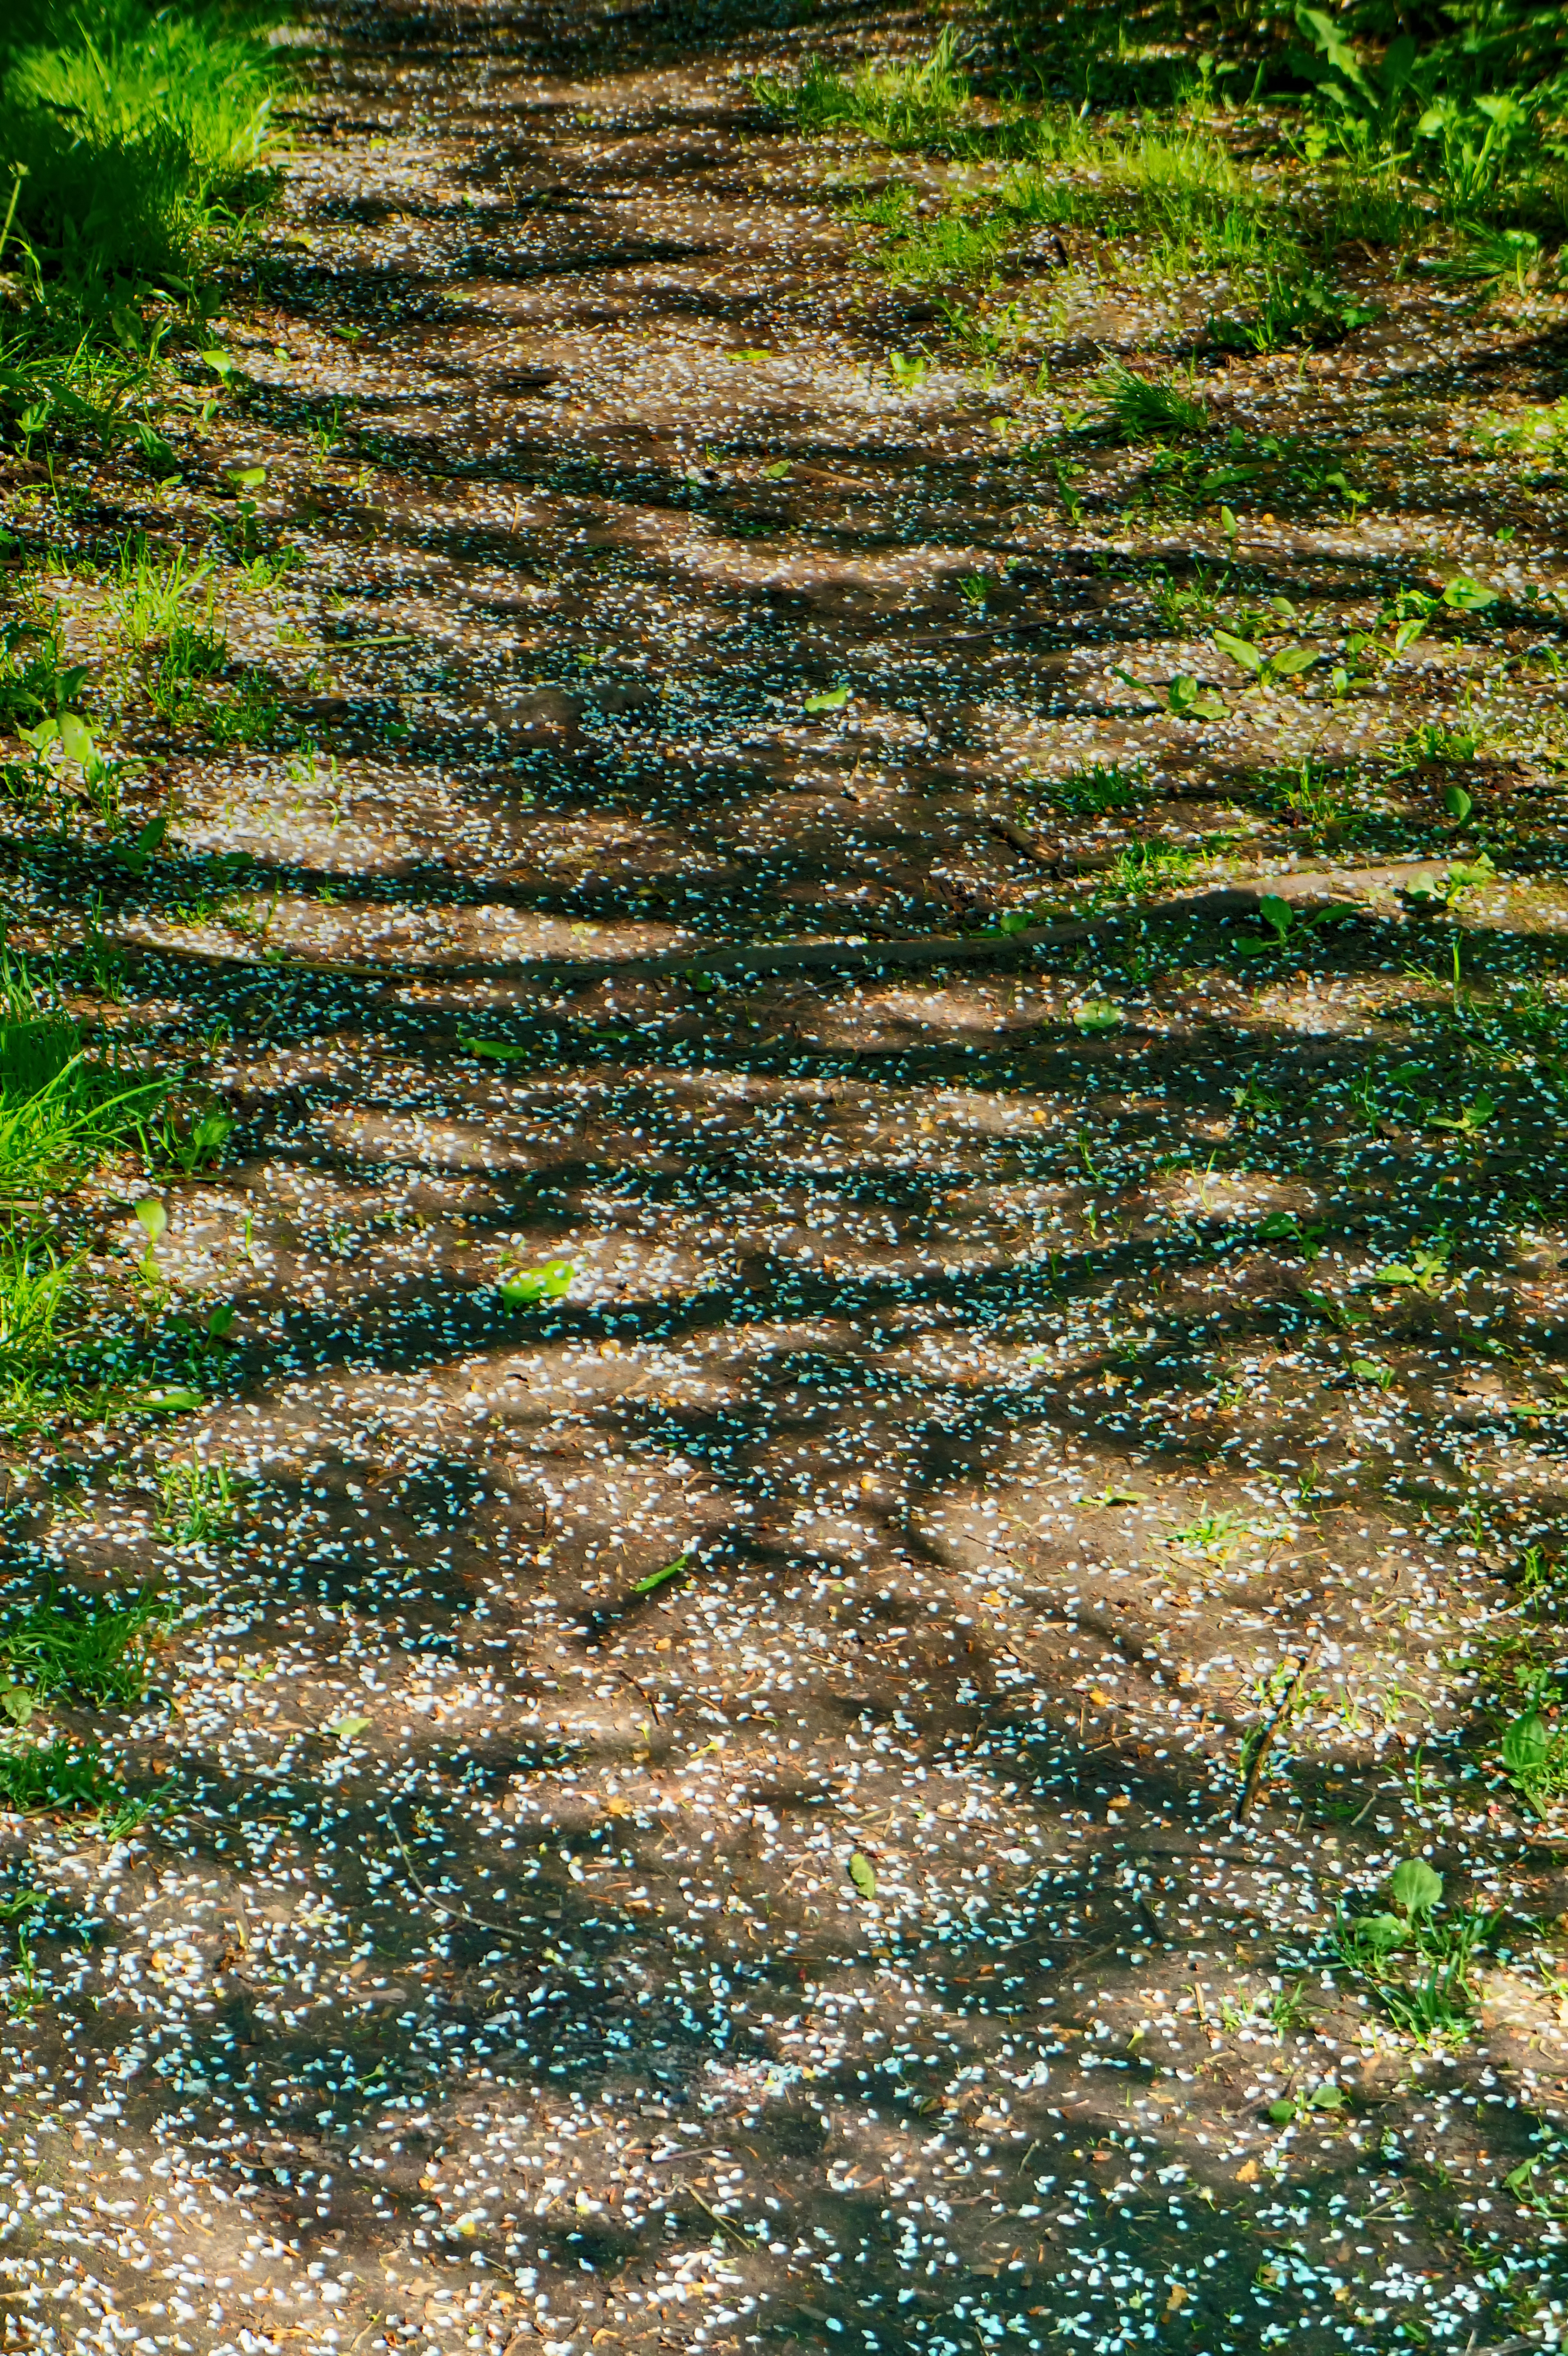
tree, forest, path, grass, light, plant, field, lawn, meadow, sunlight, leaf, stream, spring, green, soil, shadows, petals, wetland, finland, helsinki, woodland, habitat, ecosystem, viikki, polku, flooring, natural environment, grass family